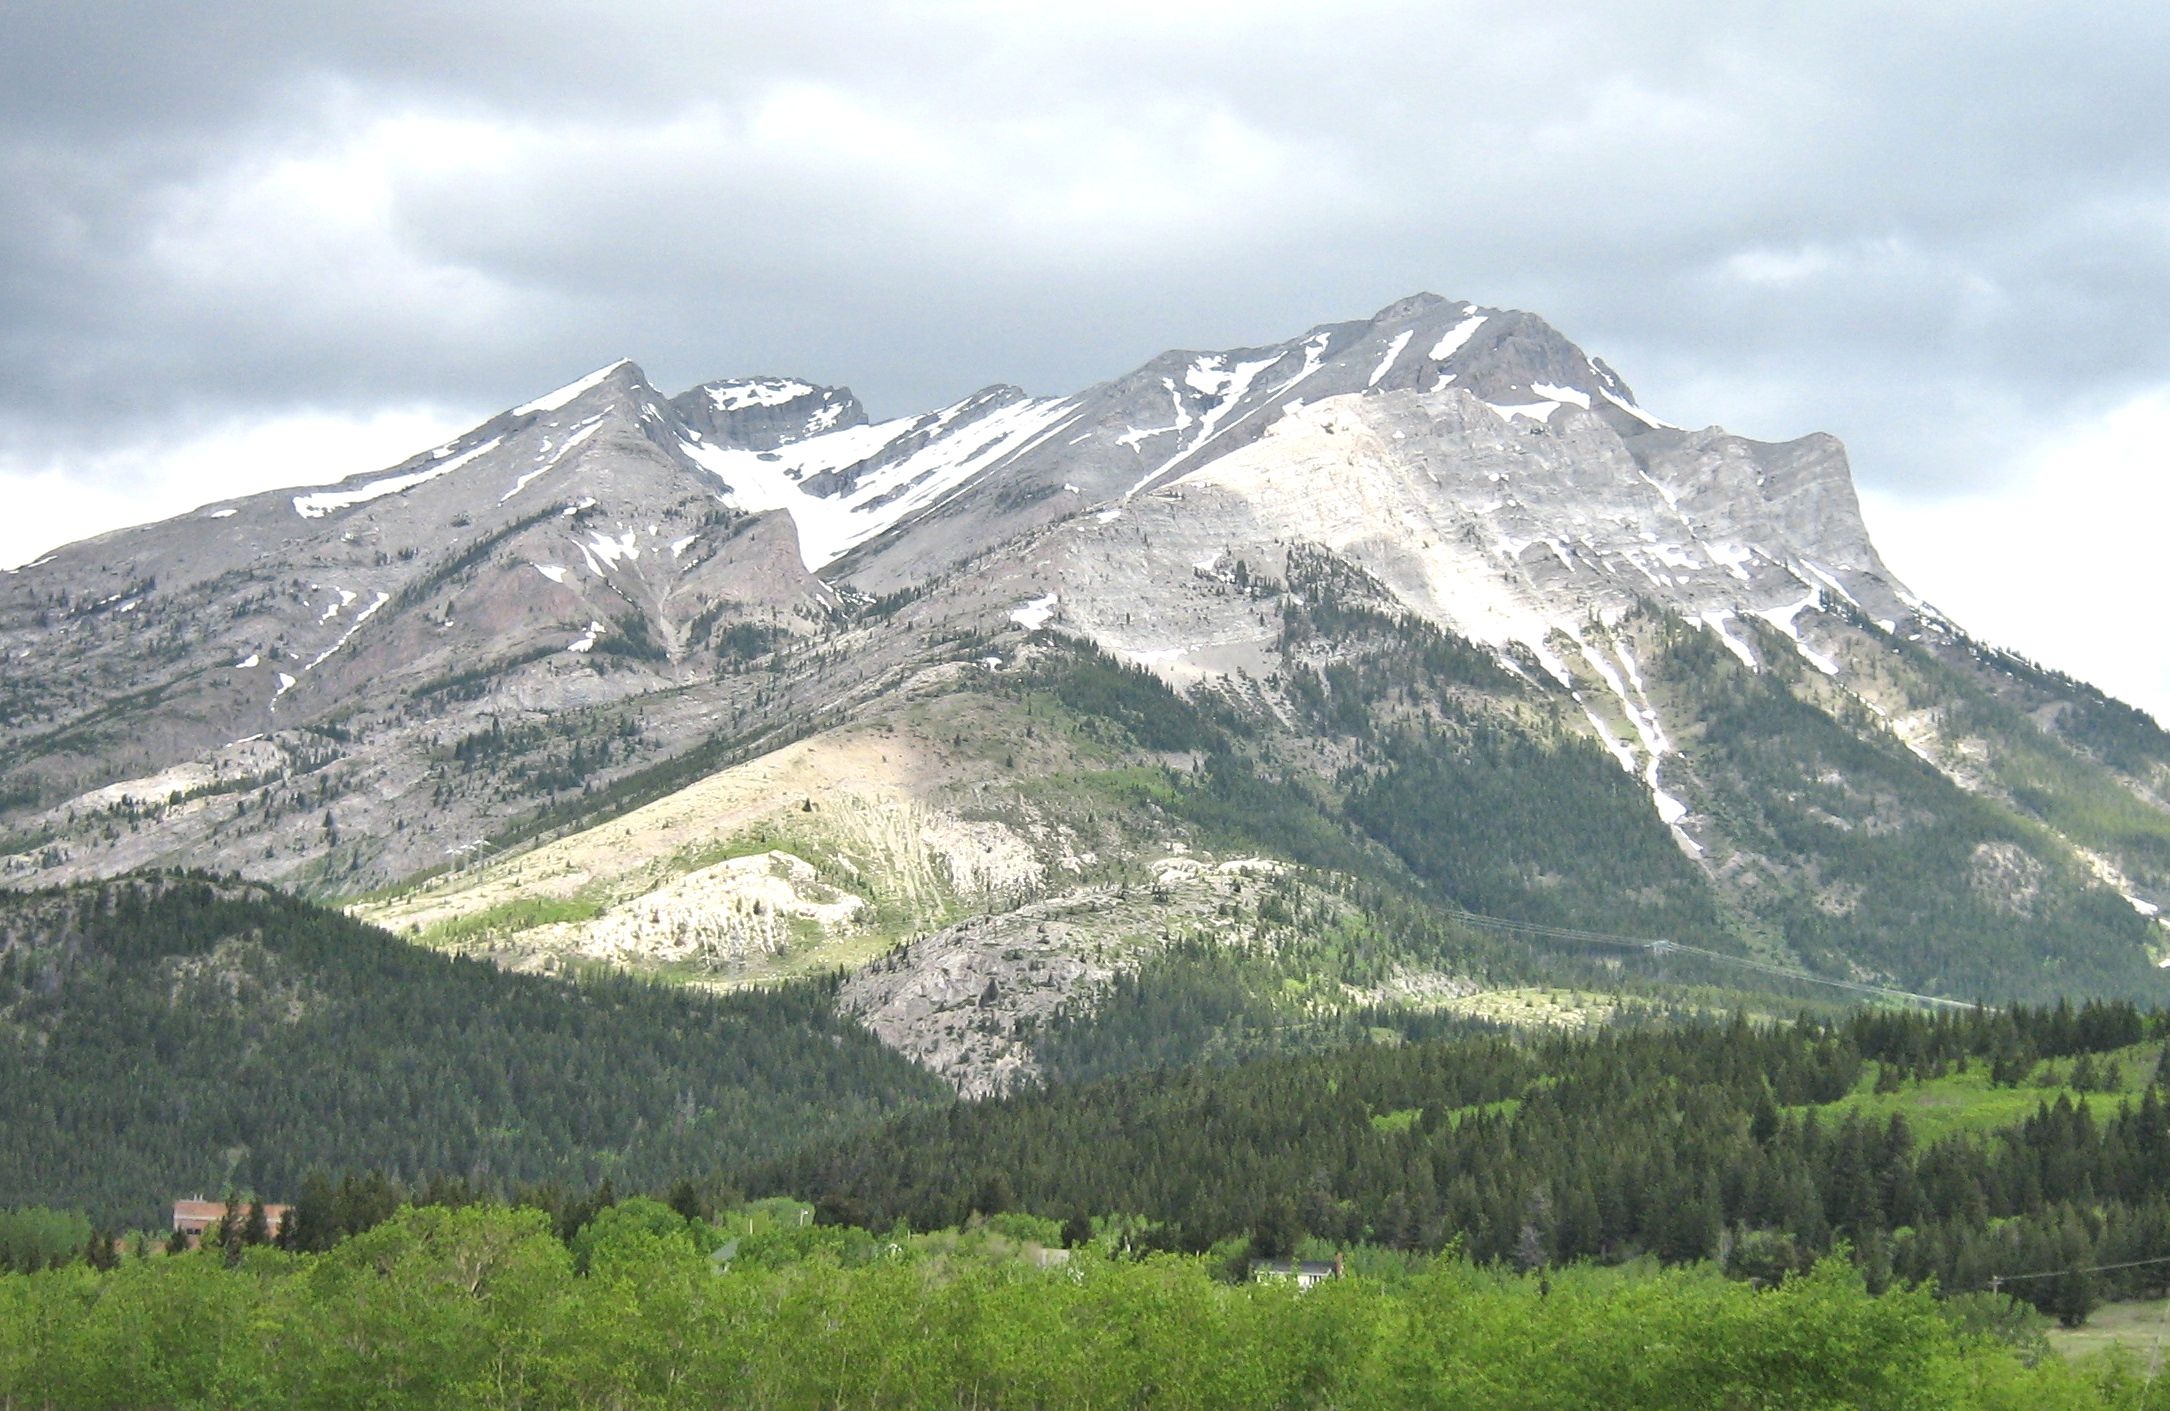
nature, wilderness, mountain, meadow, hill, valley, mountain range, highland, ridge, plain, massif, alps, canada, grassland, plateau, fell, alberta, loch, ecosystem, moraine, rocky mountains, landform, stratovolcano, mountain pass, geographical feature, mountainous landforms, geological phenomenon